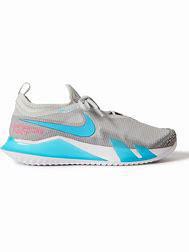
Brand: Nike
Model: Court React Vapor NXT